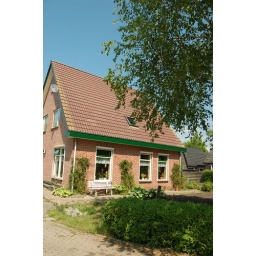
This cute little brick house was a stone's throw from the actual dike in Aandijk